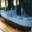
Label: ship